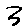
Label: 3